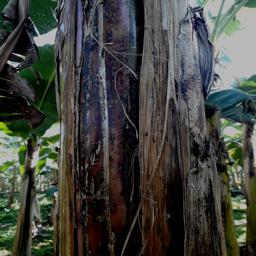
Label: PSEUDOSTEM WEEVIL